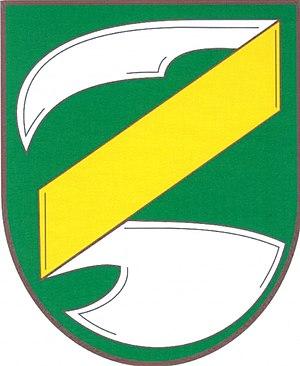
Zvěrkovice est une commune du district de Třebíč, dans la région de Vysočina, en République tchèque. Sa population s'élevait à 234 habitants en 2019.